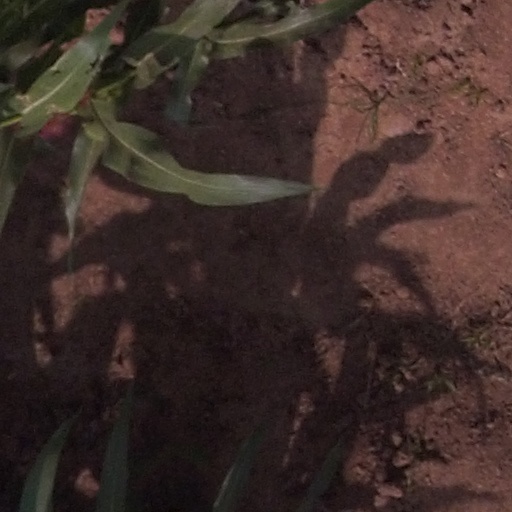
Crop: maize; corn